Robe of State

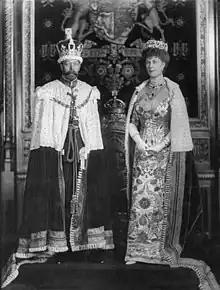
George V wearing his Robe of State at a State Opening of Parliament c.1912.

The Robe of State (also known as the Parliament Robe) is a robe worn by the British monarch on state occasions. A monarch typically has a robe made for their coronation and reuses it when attending the State Opening of Parliament at the start of each legislative session. Traditionally the robes have an ermine cape with a long train made of crimson coloured velvet, trimmed in gold lace and lined with ermine.